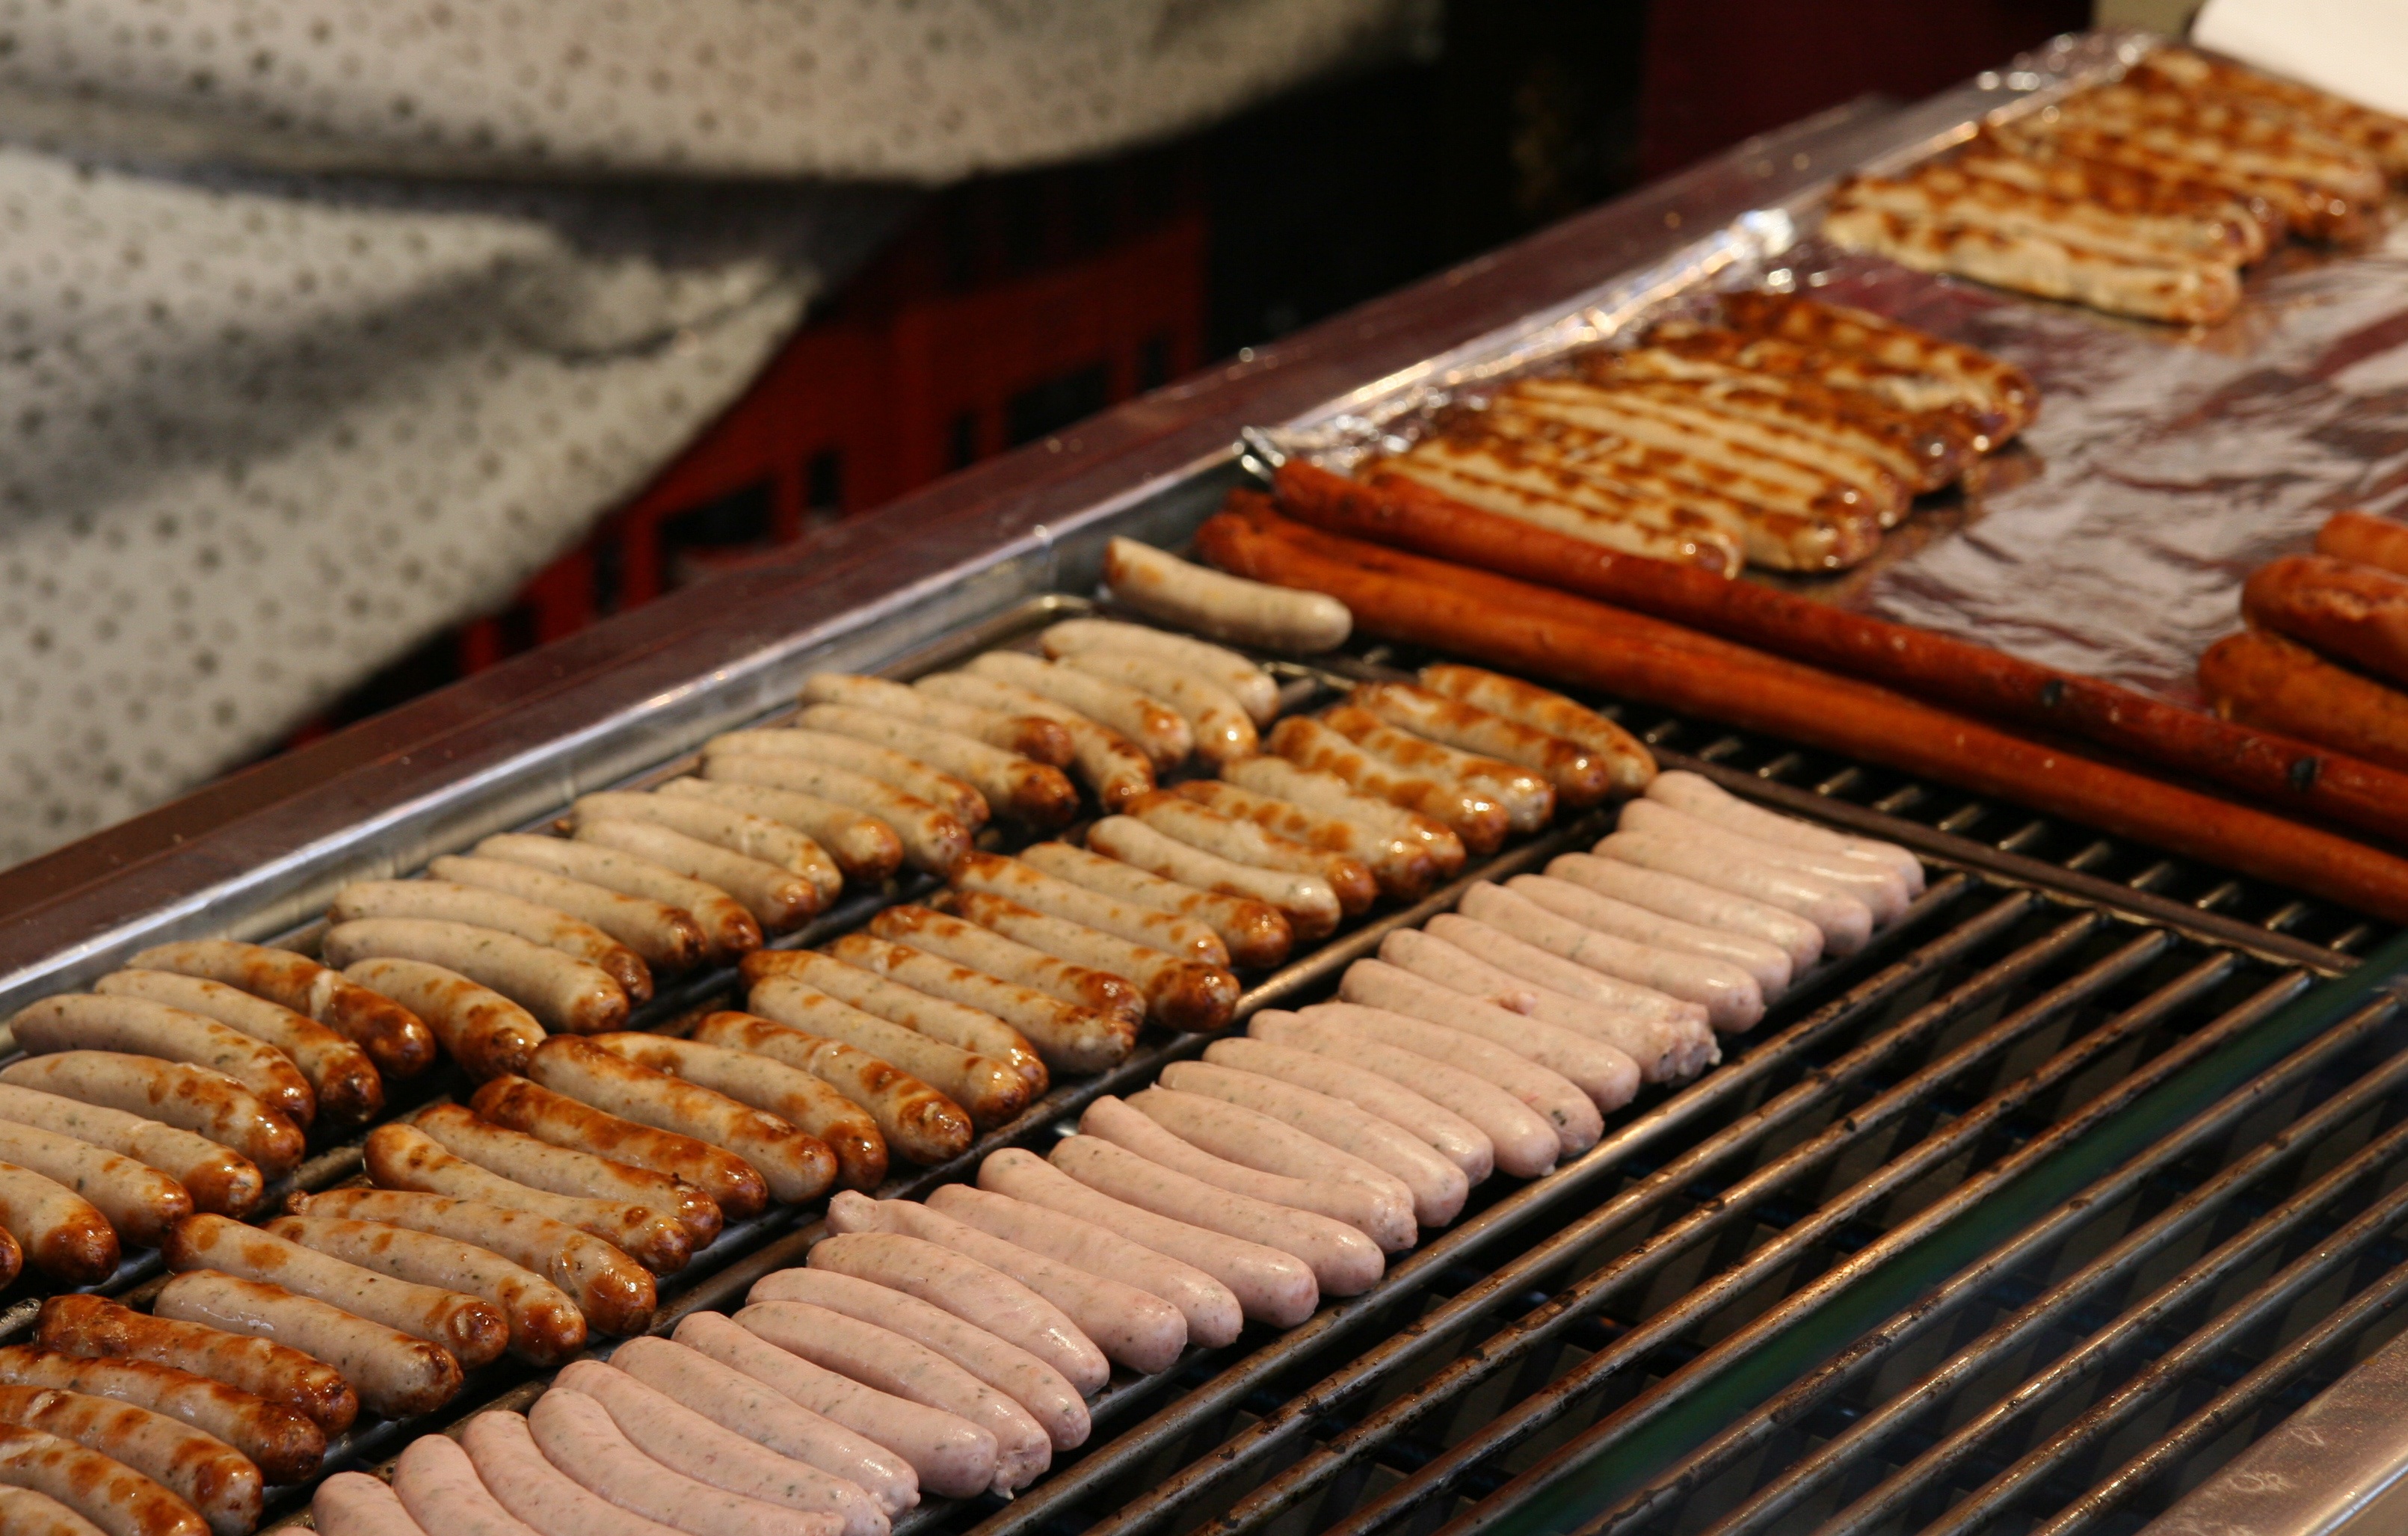
dish, meal, food, bbq, breakfast, baking, dessert, meat, barbecue, cuisine, bakery, grill, sausage, hot, baked goods, grilling, snack food, cookies and crackers